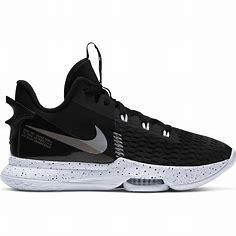
Brand: Nike
Model: Lebron Witness 5